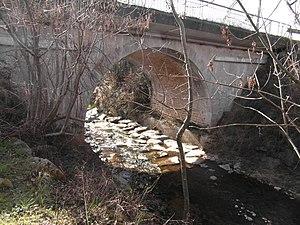
La Varèze près de Cour-et-Buis en mars 2019
La Varèze est une rivière française dans le département de l'Isère, dans la région Auvergne-Rhône-Alpes, et un affluent gauche du Rhône.